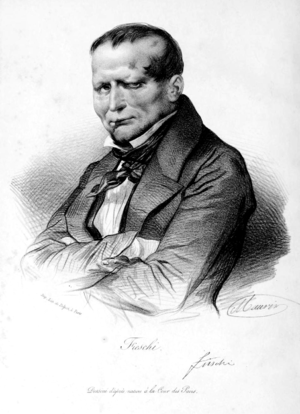
Giuseppe Fieschi est un conspirateur français, né le 13 décembre 1790 à Murato en Corse et mort le 19 février 1836 à Paris). Organisateur d'un attentat à la « machine infernale », le 28 juillet 1835, contre Louis-Philippe et la famille royale, qui manqua son but, mais fit dix-huit morts, dont treize tués sur le coup. Il fut condamné à mort et guillotiné avec deux de ses complices.